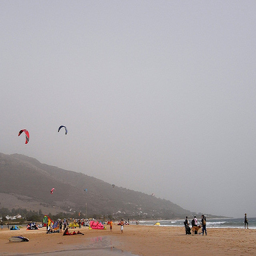
A group of people that are standing in the sand.
People flying kits and standing around at the beach.
a group of people relaxing on the beach
Kites are being flown over people at the seashore.
A beach with people para sailing on it.